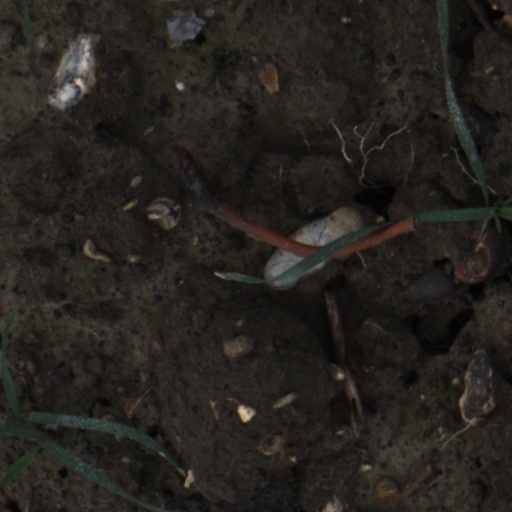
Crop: wheat